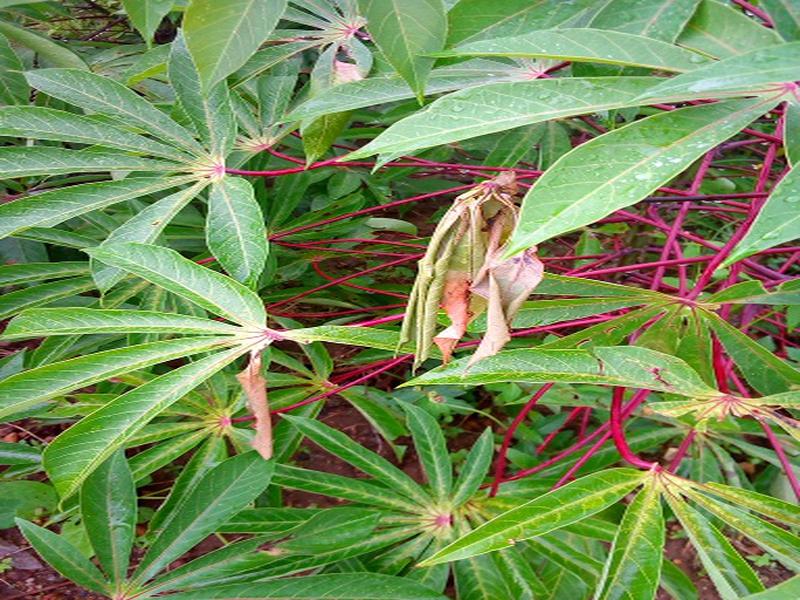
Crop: cassava
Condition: healthy